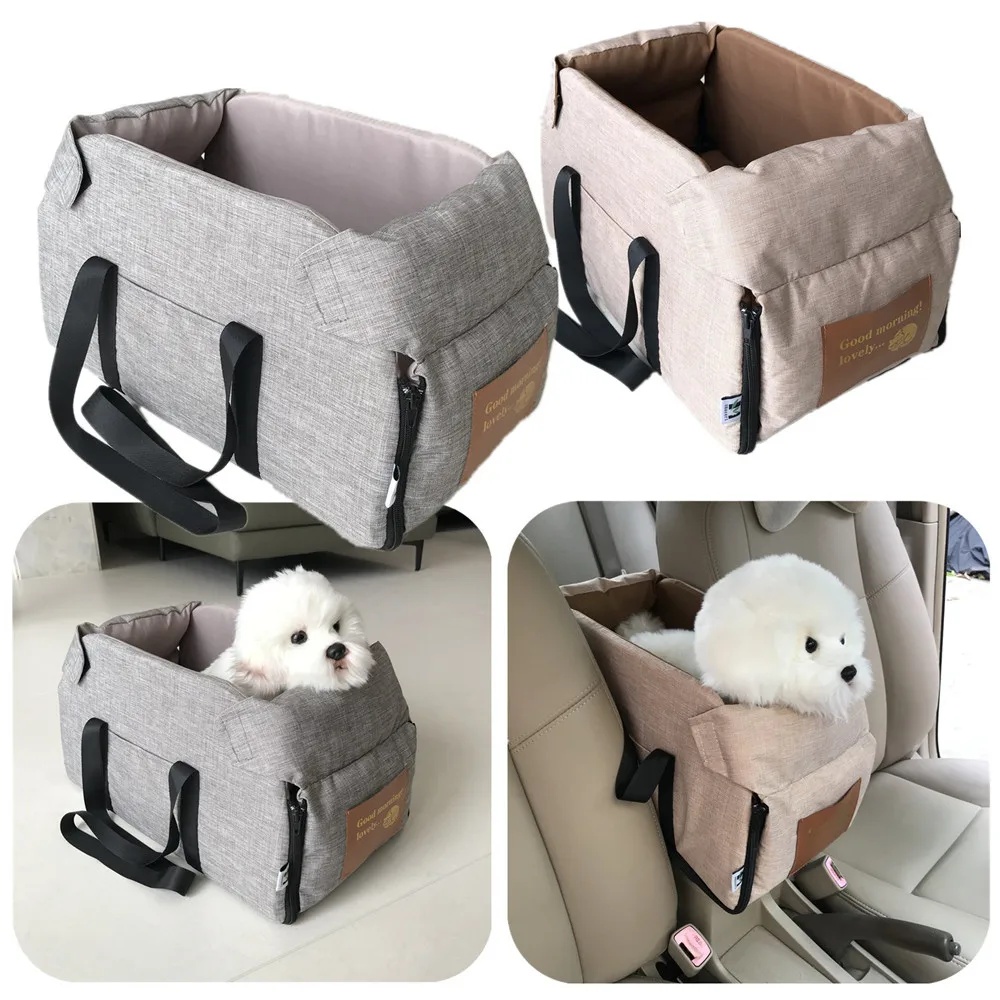
Dog Car Seat
Specifications Type: Dog Seat Bag Material: Polyester + Form + PP Features Portable, warm, soft and comfortable; Removable and washable;
Brand: Tranoic Appliance Store
Category: Animals & Pet Supplies > Pet Supplies > Pet Carriers & Crates > Car Crates